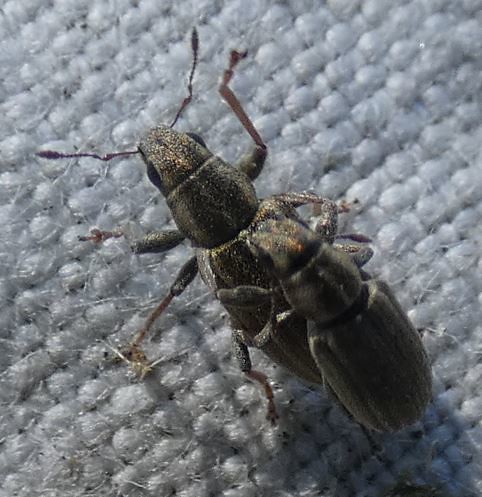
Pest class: pea_leaf_weevil